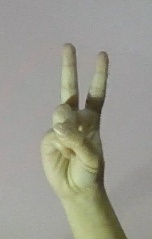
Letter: taa